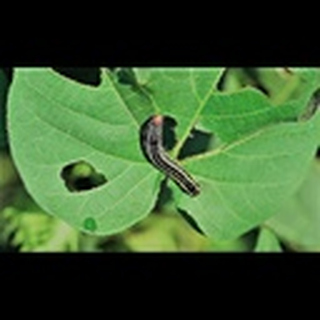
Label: cotton_army_worm